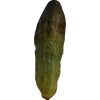
Label: cucumber